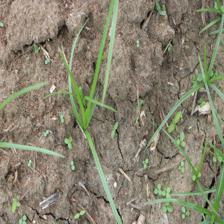
Label: Grass